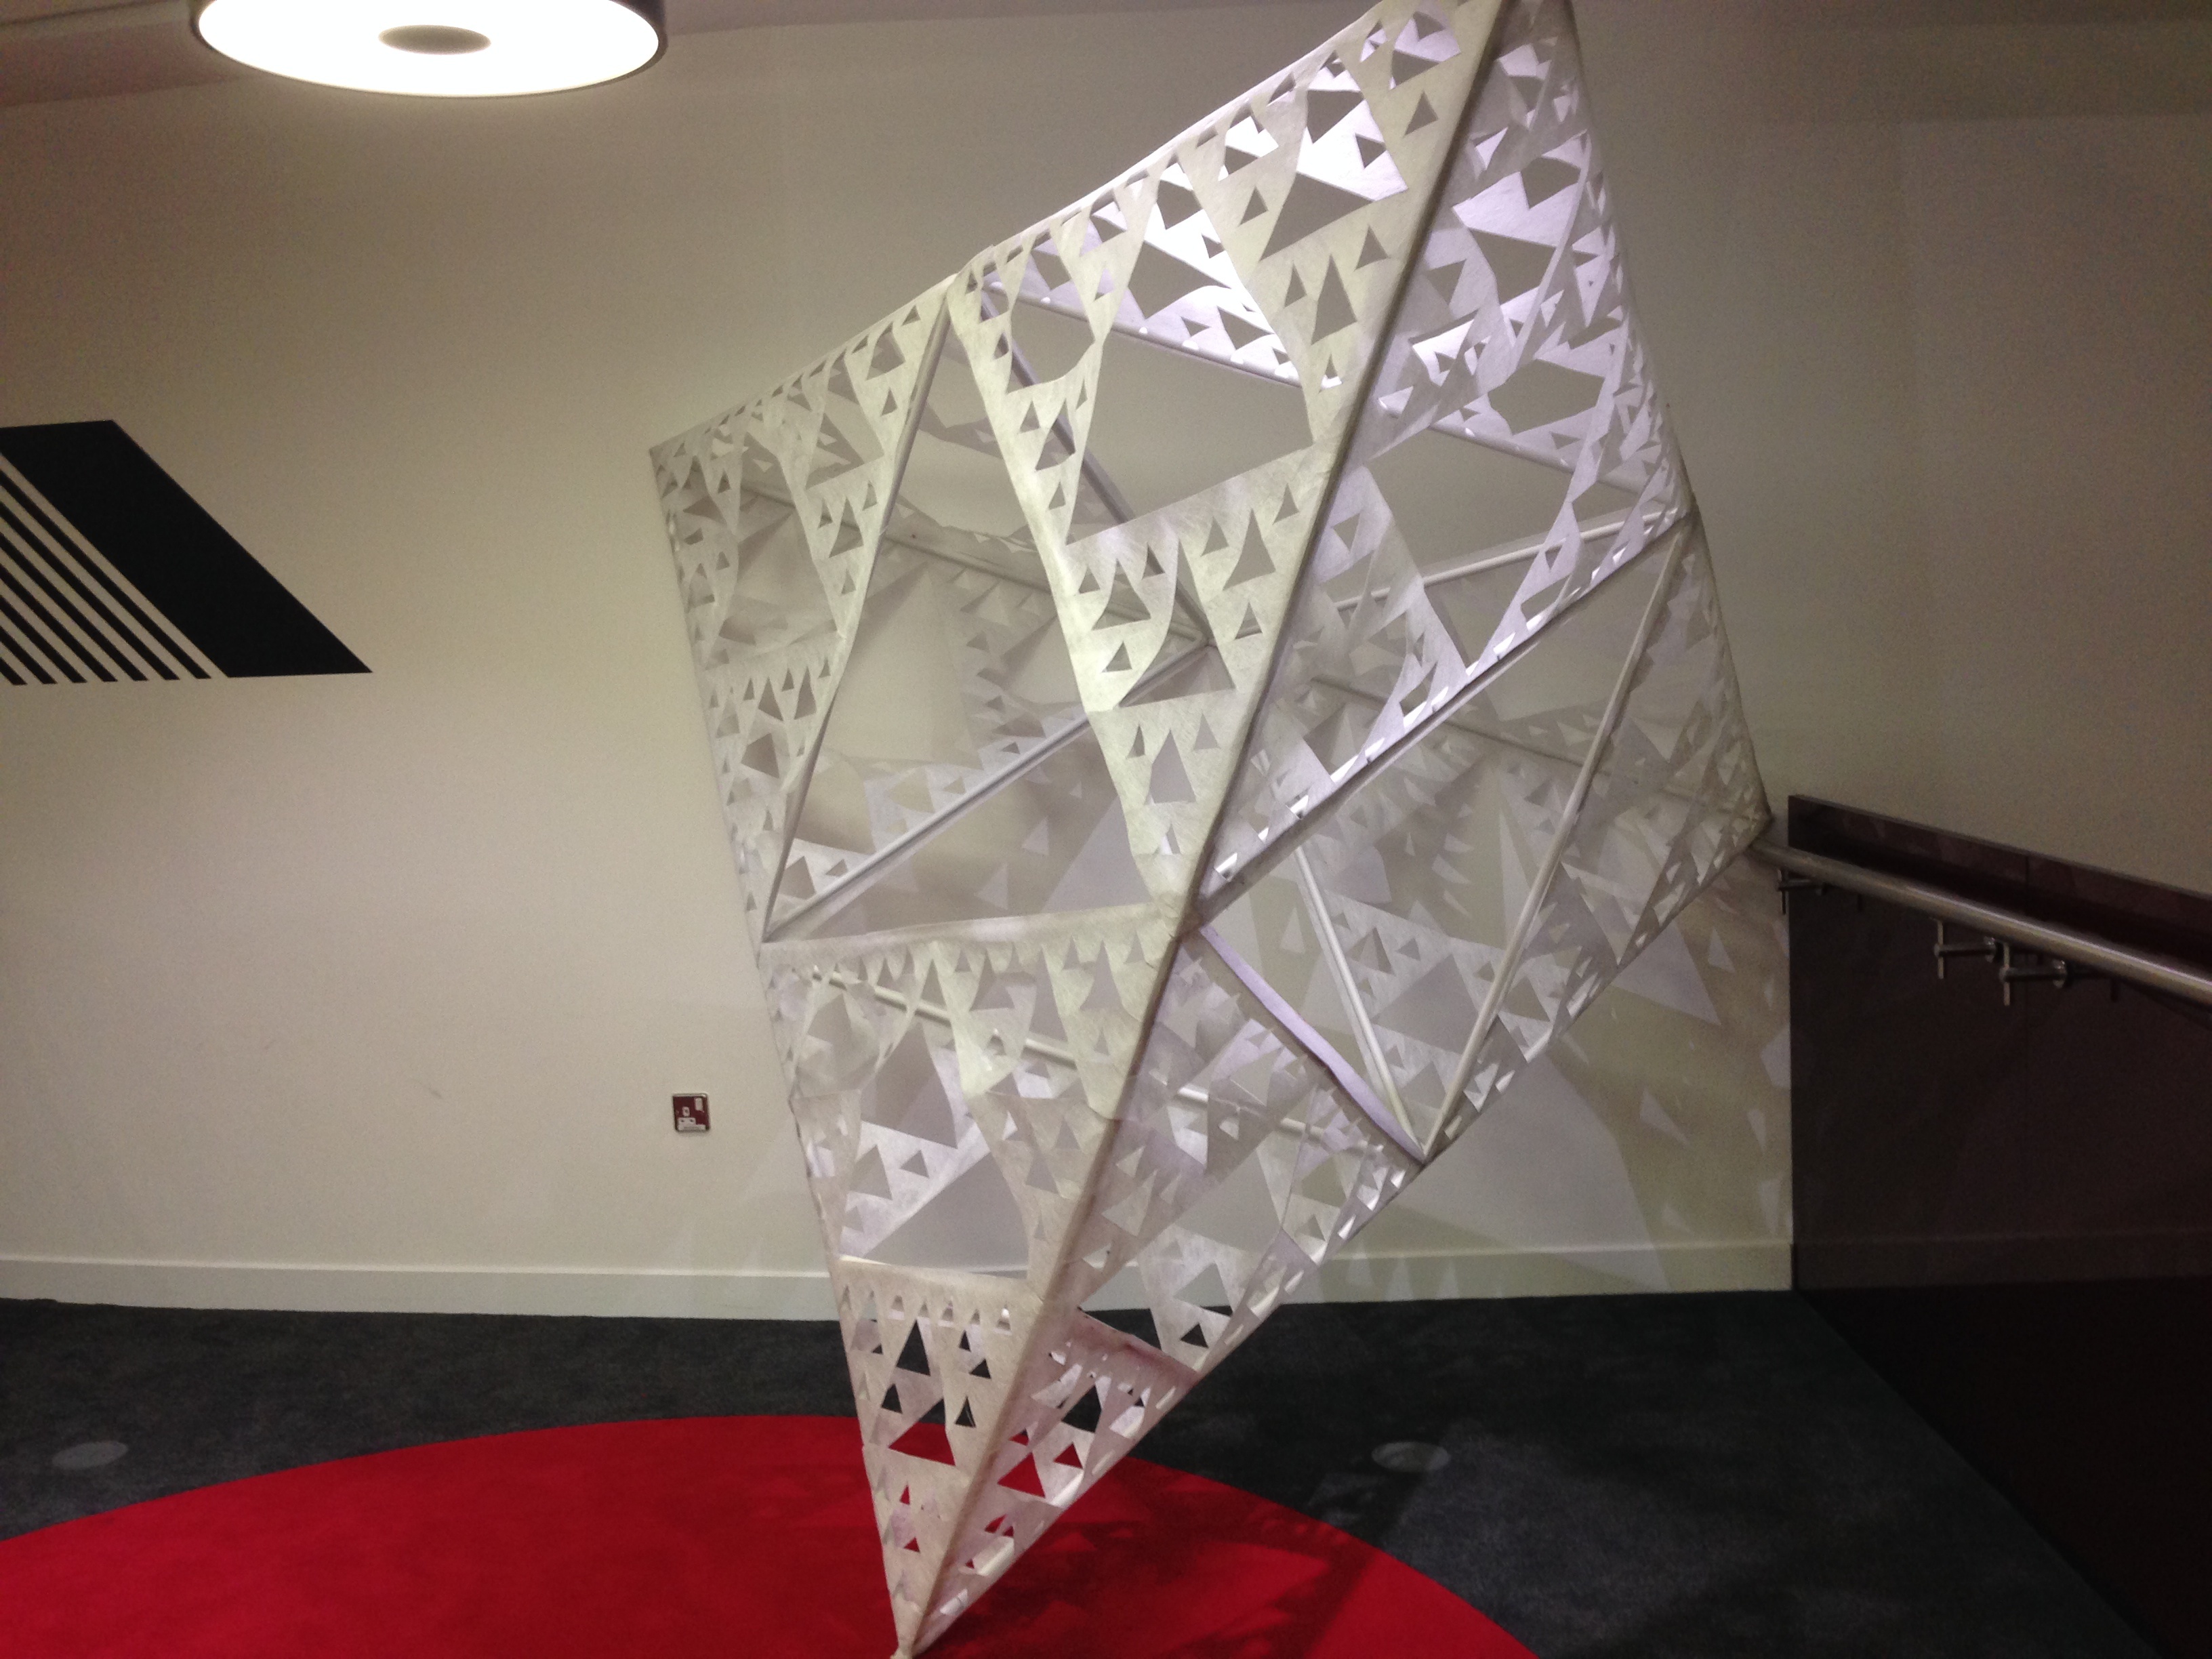
ceiling, umbrella, paper, art, cool image, design, shape, flooring